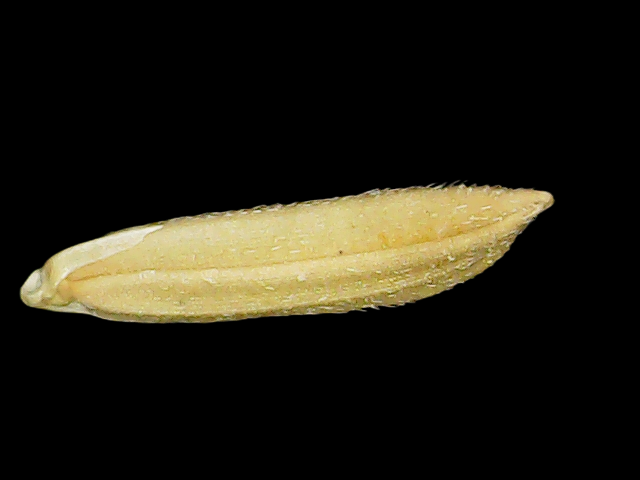
Rice variety: Binadhan21